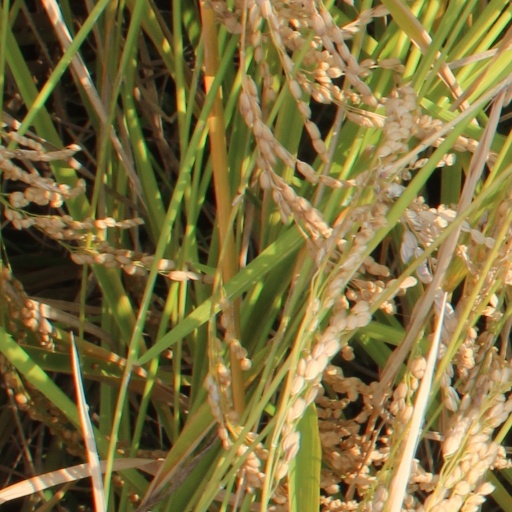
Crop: rice